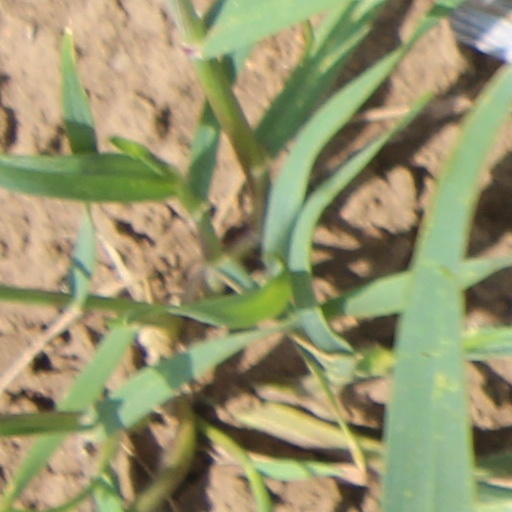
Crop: wheat